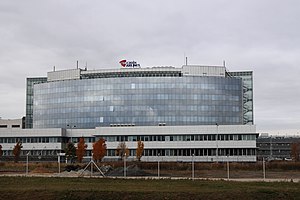
Czech Airlines
Czech Airlines' hovedkvarter.
Czech Airlines er et flyselskab fra Tjekkiet med hovedsæde på Václav Havel Airport i Prag.